Operation Niagara

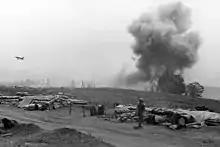
F-100 drops bombs near Khe Sanh perimeter

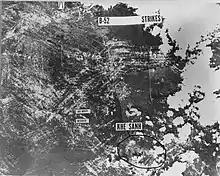
Photo-reconnaissance montage showing effect of B-52 strikes

On 21 January the PAVN opened a continuous artillery barrage directed at Khe Sanh. It was also the launch day for Operation Niagara II. The Marine Direct Air Support Center (DASC), located at the Combat Base, was responsible for the coordination of air strikes with artillery fire. An airborne battlefield command and control center (ABCCC), in the form of a C-130 Hercules, directed strike aircraft to targets called in by ground troops and marked by forward air control (FAC) aircraft. When weather conditions prevented FAC-directed strikes, the strike bombers were directed to their targets by either a Marine TPQ-10 radar installation located at the combat base or by Air Force Combat Skyspot MSQ-77 radar stations. This Ground Directed Bombing (GDB) radar system could direct aircraft to their targets in inclement weather and in absolute darkness.